2016 South American U-17 Women's Championship

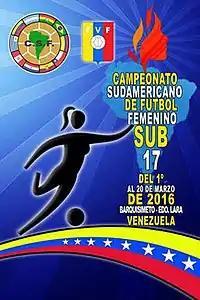

The 2016 South American Under-17 Women's Football Championship was the fifth edition of the South American Under-17 Women's Football Championship, the biennial international youth football championship organised by the CONMEBOL for the women's under-17 national teams of South America. The tournament was held in Barquisimeto, Venezuela between 1 and 20 March 2016.